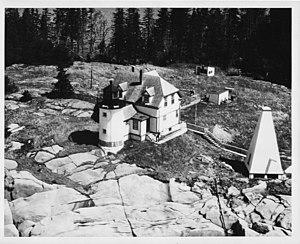
Le phare de Heron Neck est un phare actif situé sur Greens Island à Vinalhaven, dans le Comté de Knox.